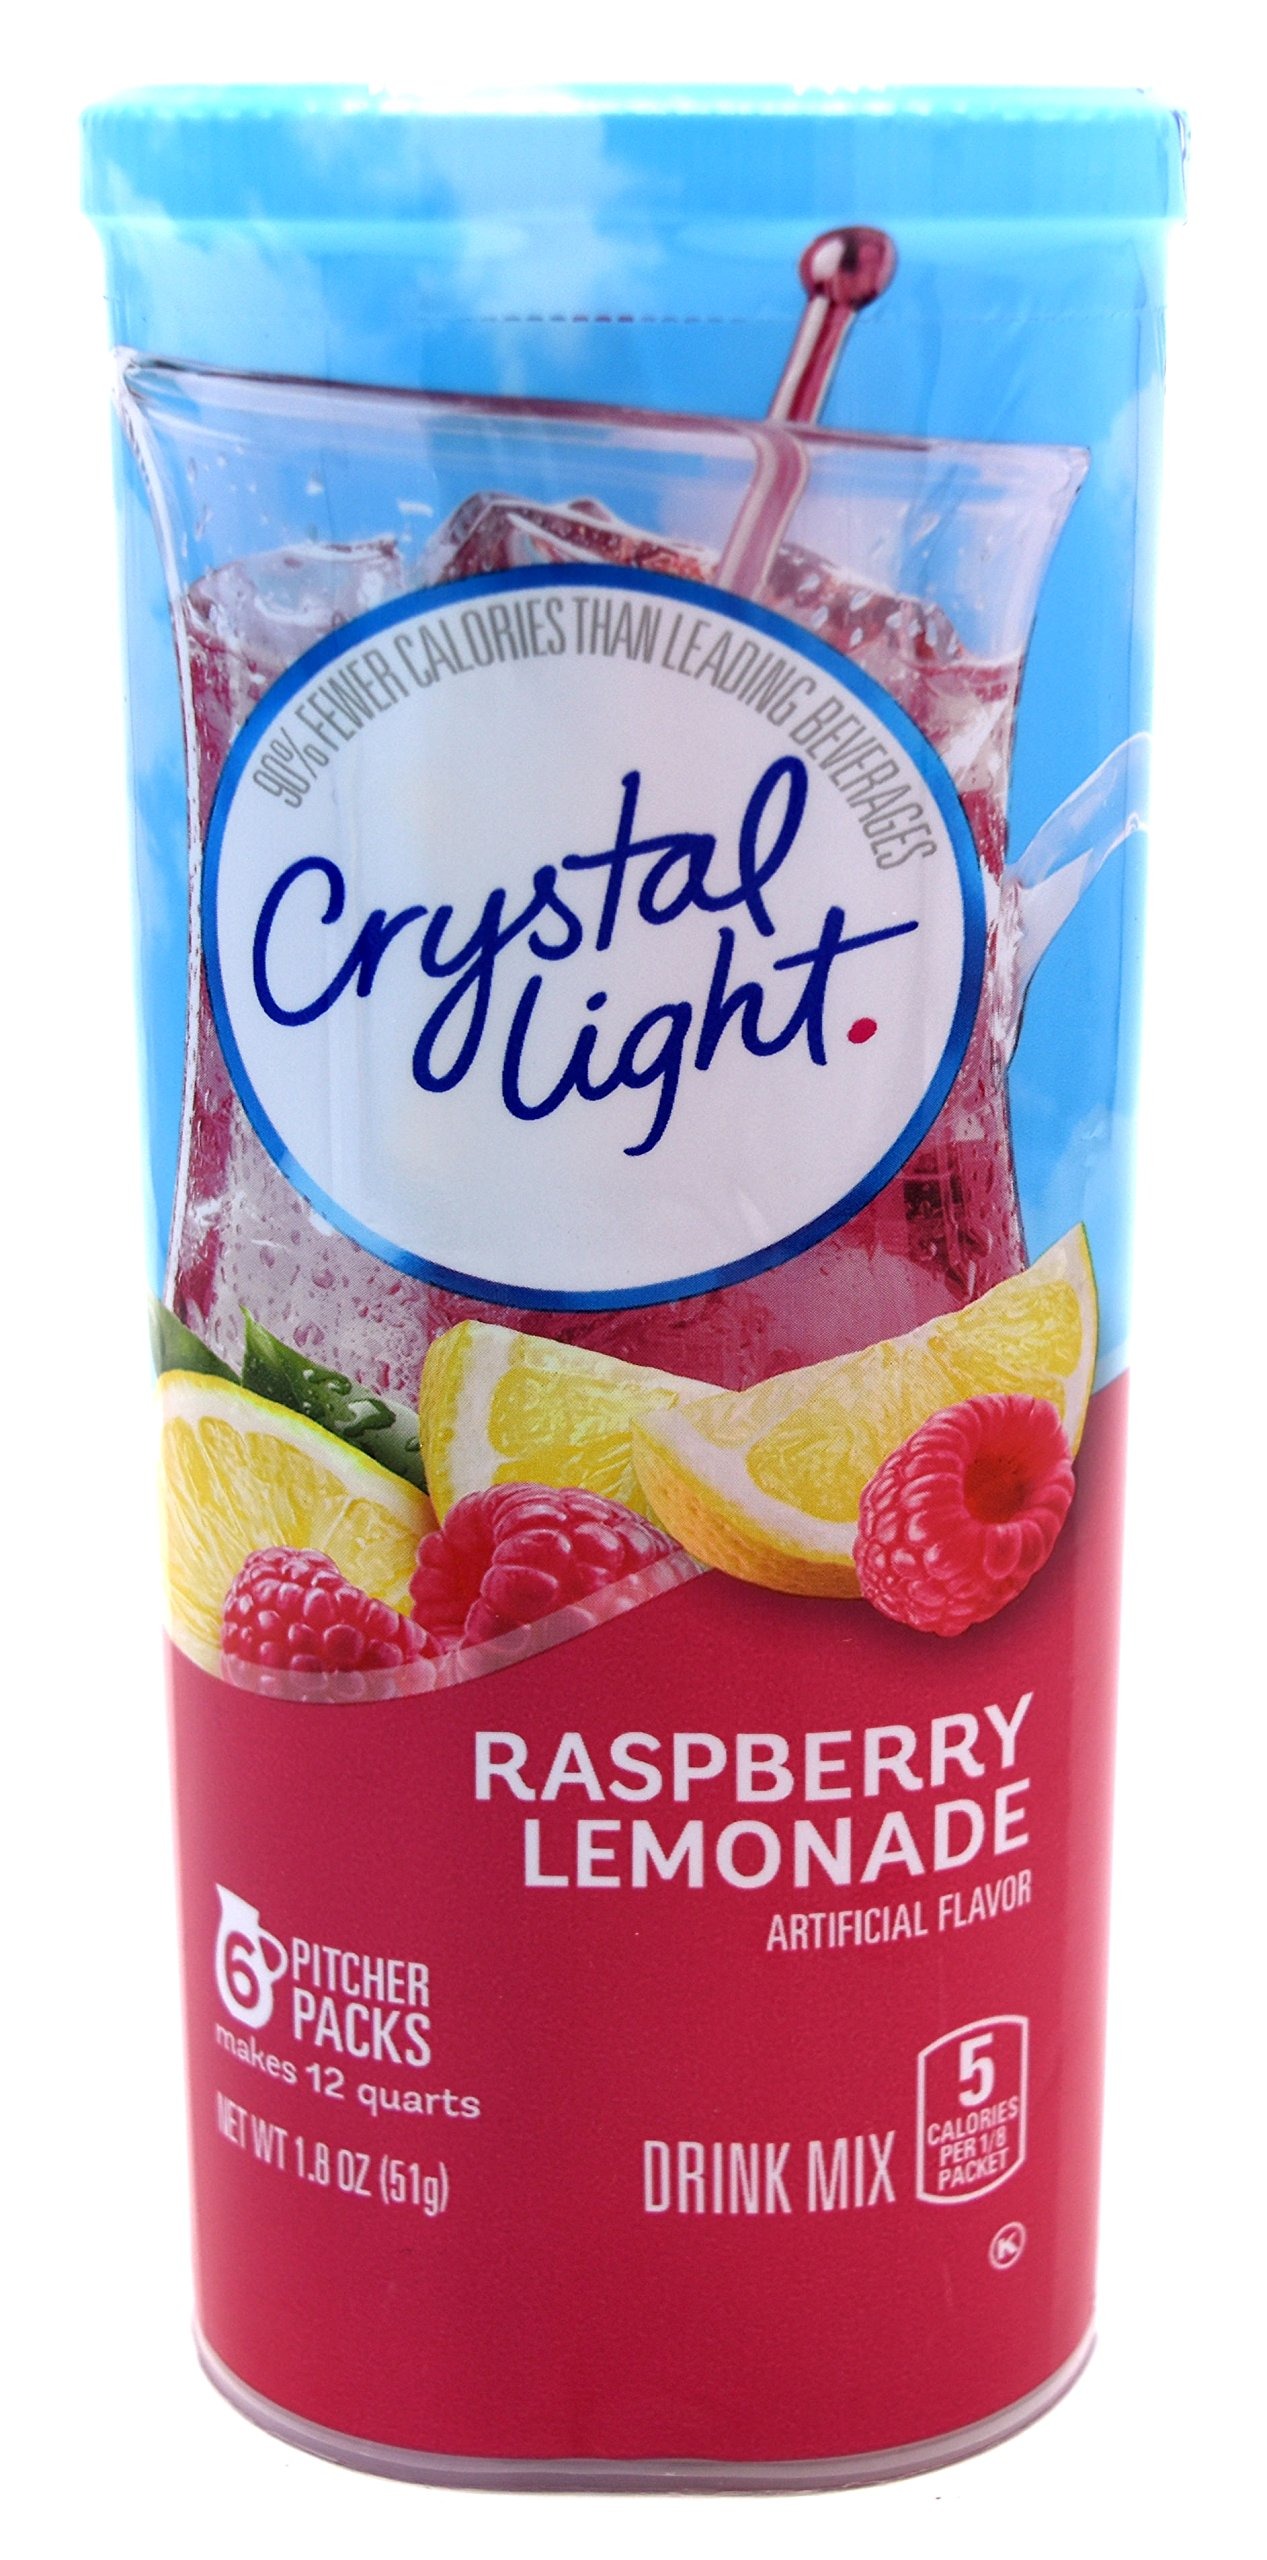
Item Name: Crystal Light Raspberry Lemonade Drink Mix, 12-Quart 1.8-Ounce Canister (Pack Of 15)
Bullet Point 1: Each Crystal Light Canister Contains 6 2-Quart (6-2 Liter) Packets
Bullet Point 2: Contains No Caffeine and is Low in Sodium
Bullet Point 3: Kosher Product and Gluten Free
Bullet Point 4: Each Crystal Light 8 ounce (237 ml) Serving Contains 5 Calories
Product Description: Crystal Light turns the water you need into the water you will love. It transforms ordinary water with fabulous fruit flavors and tantalizing teas. Each sip is the perfect way to refresh, renew and satisfy your thirst for something different.
Value: 15.0
Unit: count

Price: 5.99